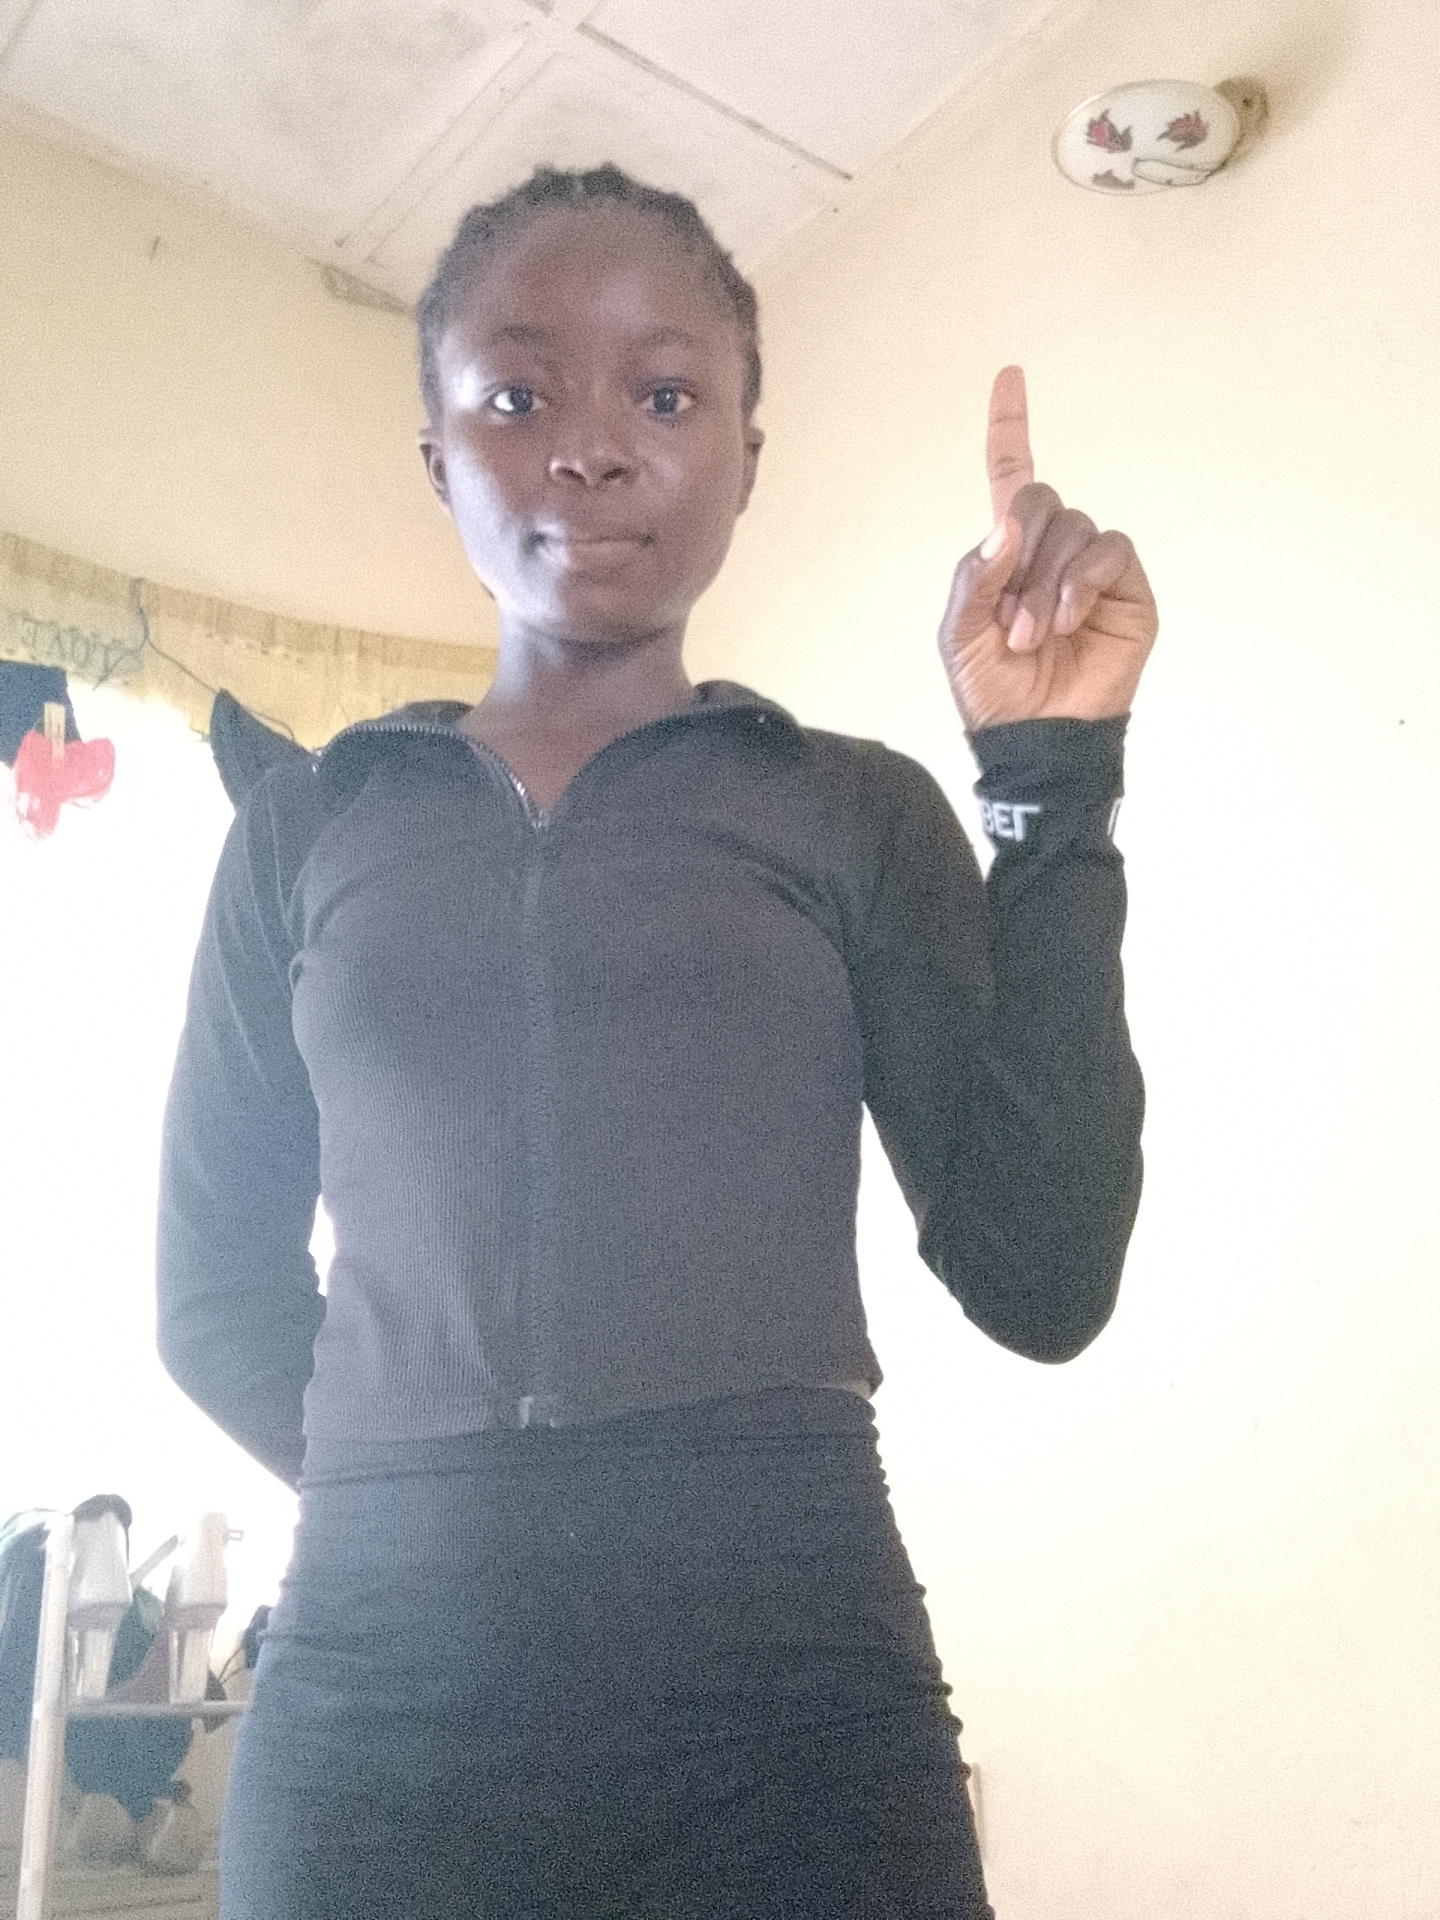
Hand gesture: one